Answer in natural language. How many Paintings are visible in the scene? Choose between the following options: 0, 4, 1, 3 or 2
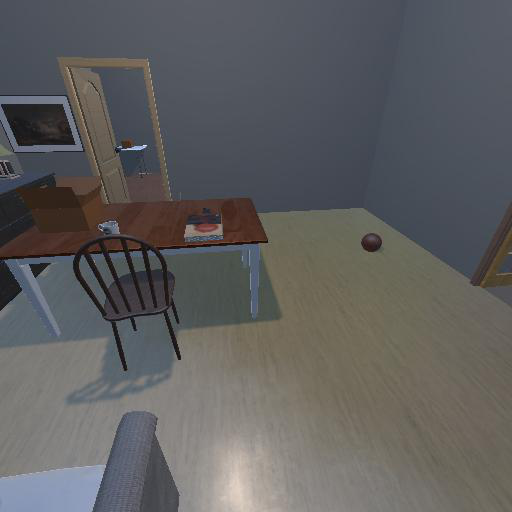
<answer>1</answer>